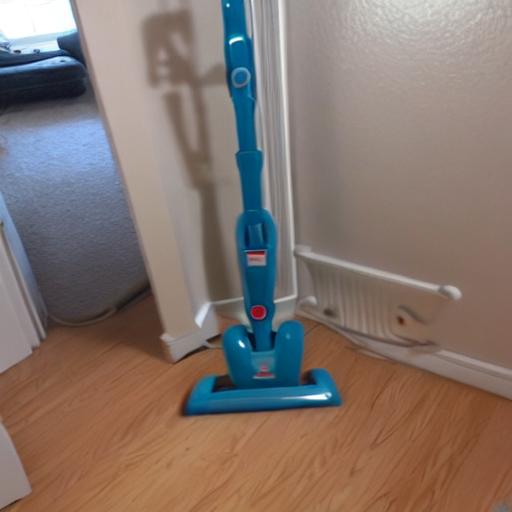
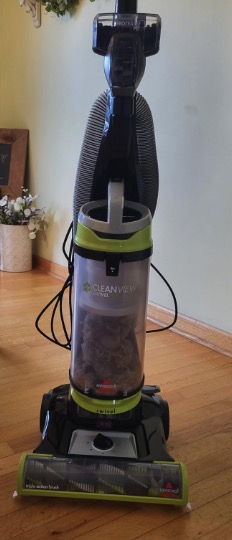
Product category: items_vacuum
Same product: no